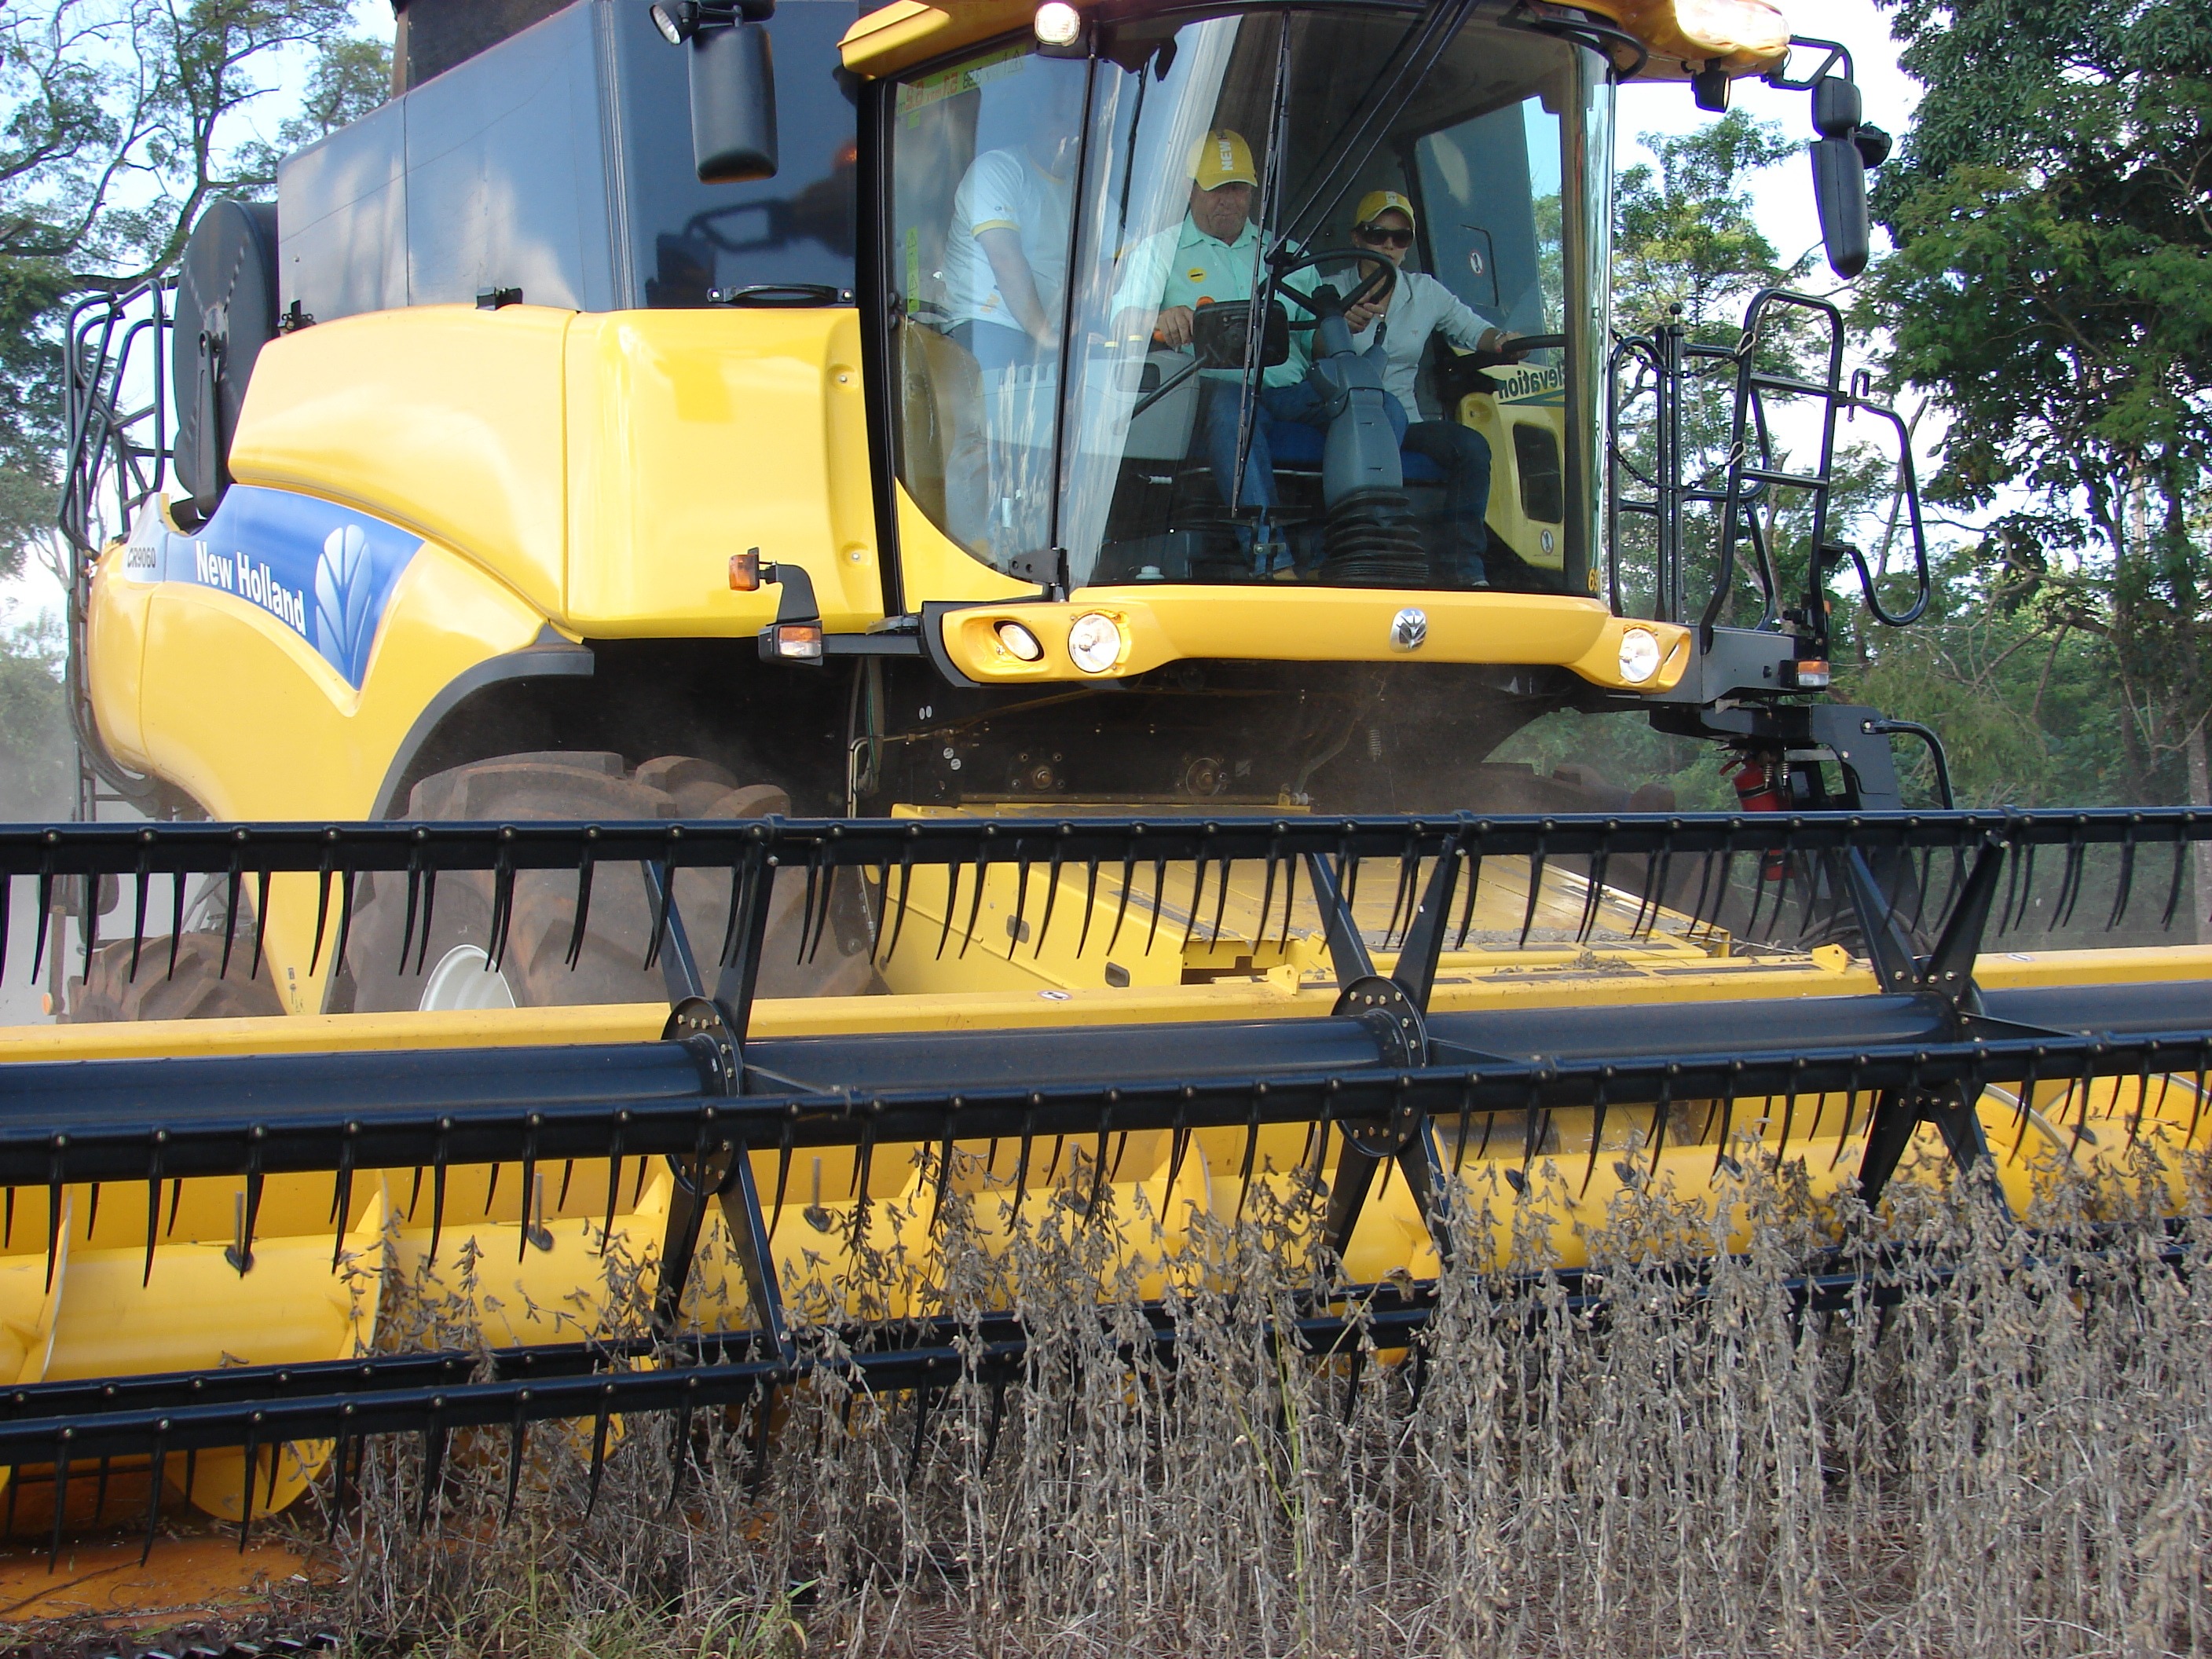
track, farm, train, asphalt, transport, harvest, vehicle, public transport, bulldozer, locomotive, soybeans, plantation, brazil, cerrado, grains, harvester, rail transport, agricultural machine, construction equipment, land vehicle, cotton gin, rolling stock